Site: brandenburg
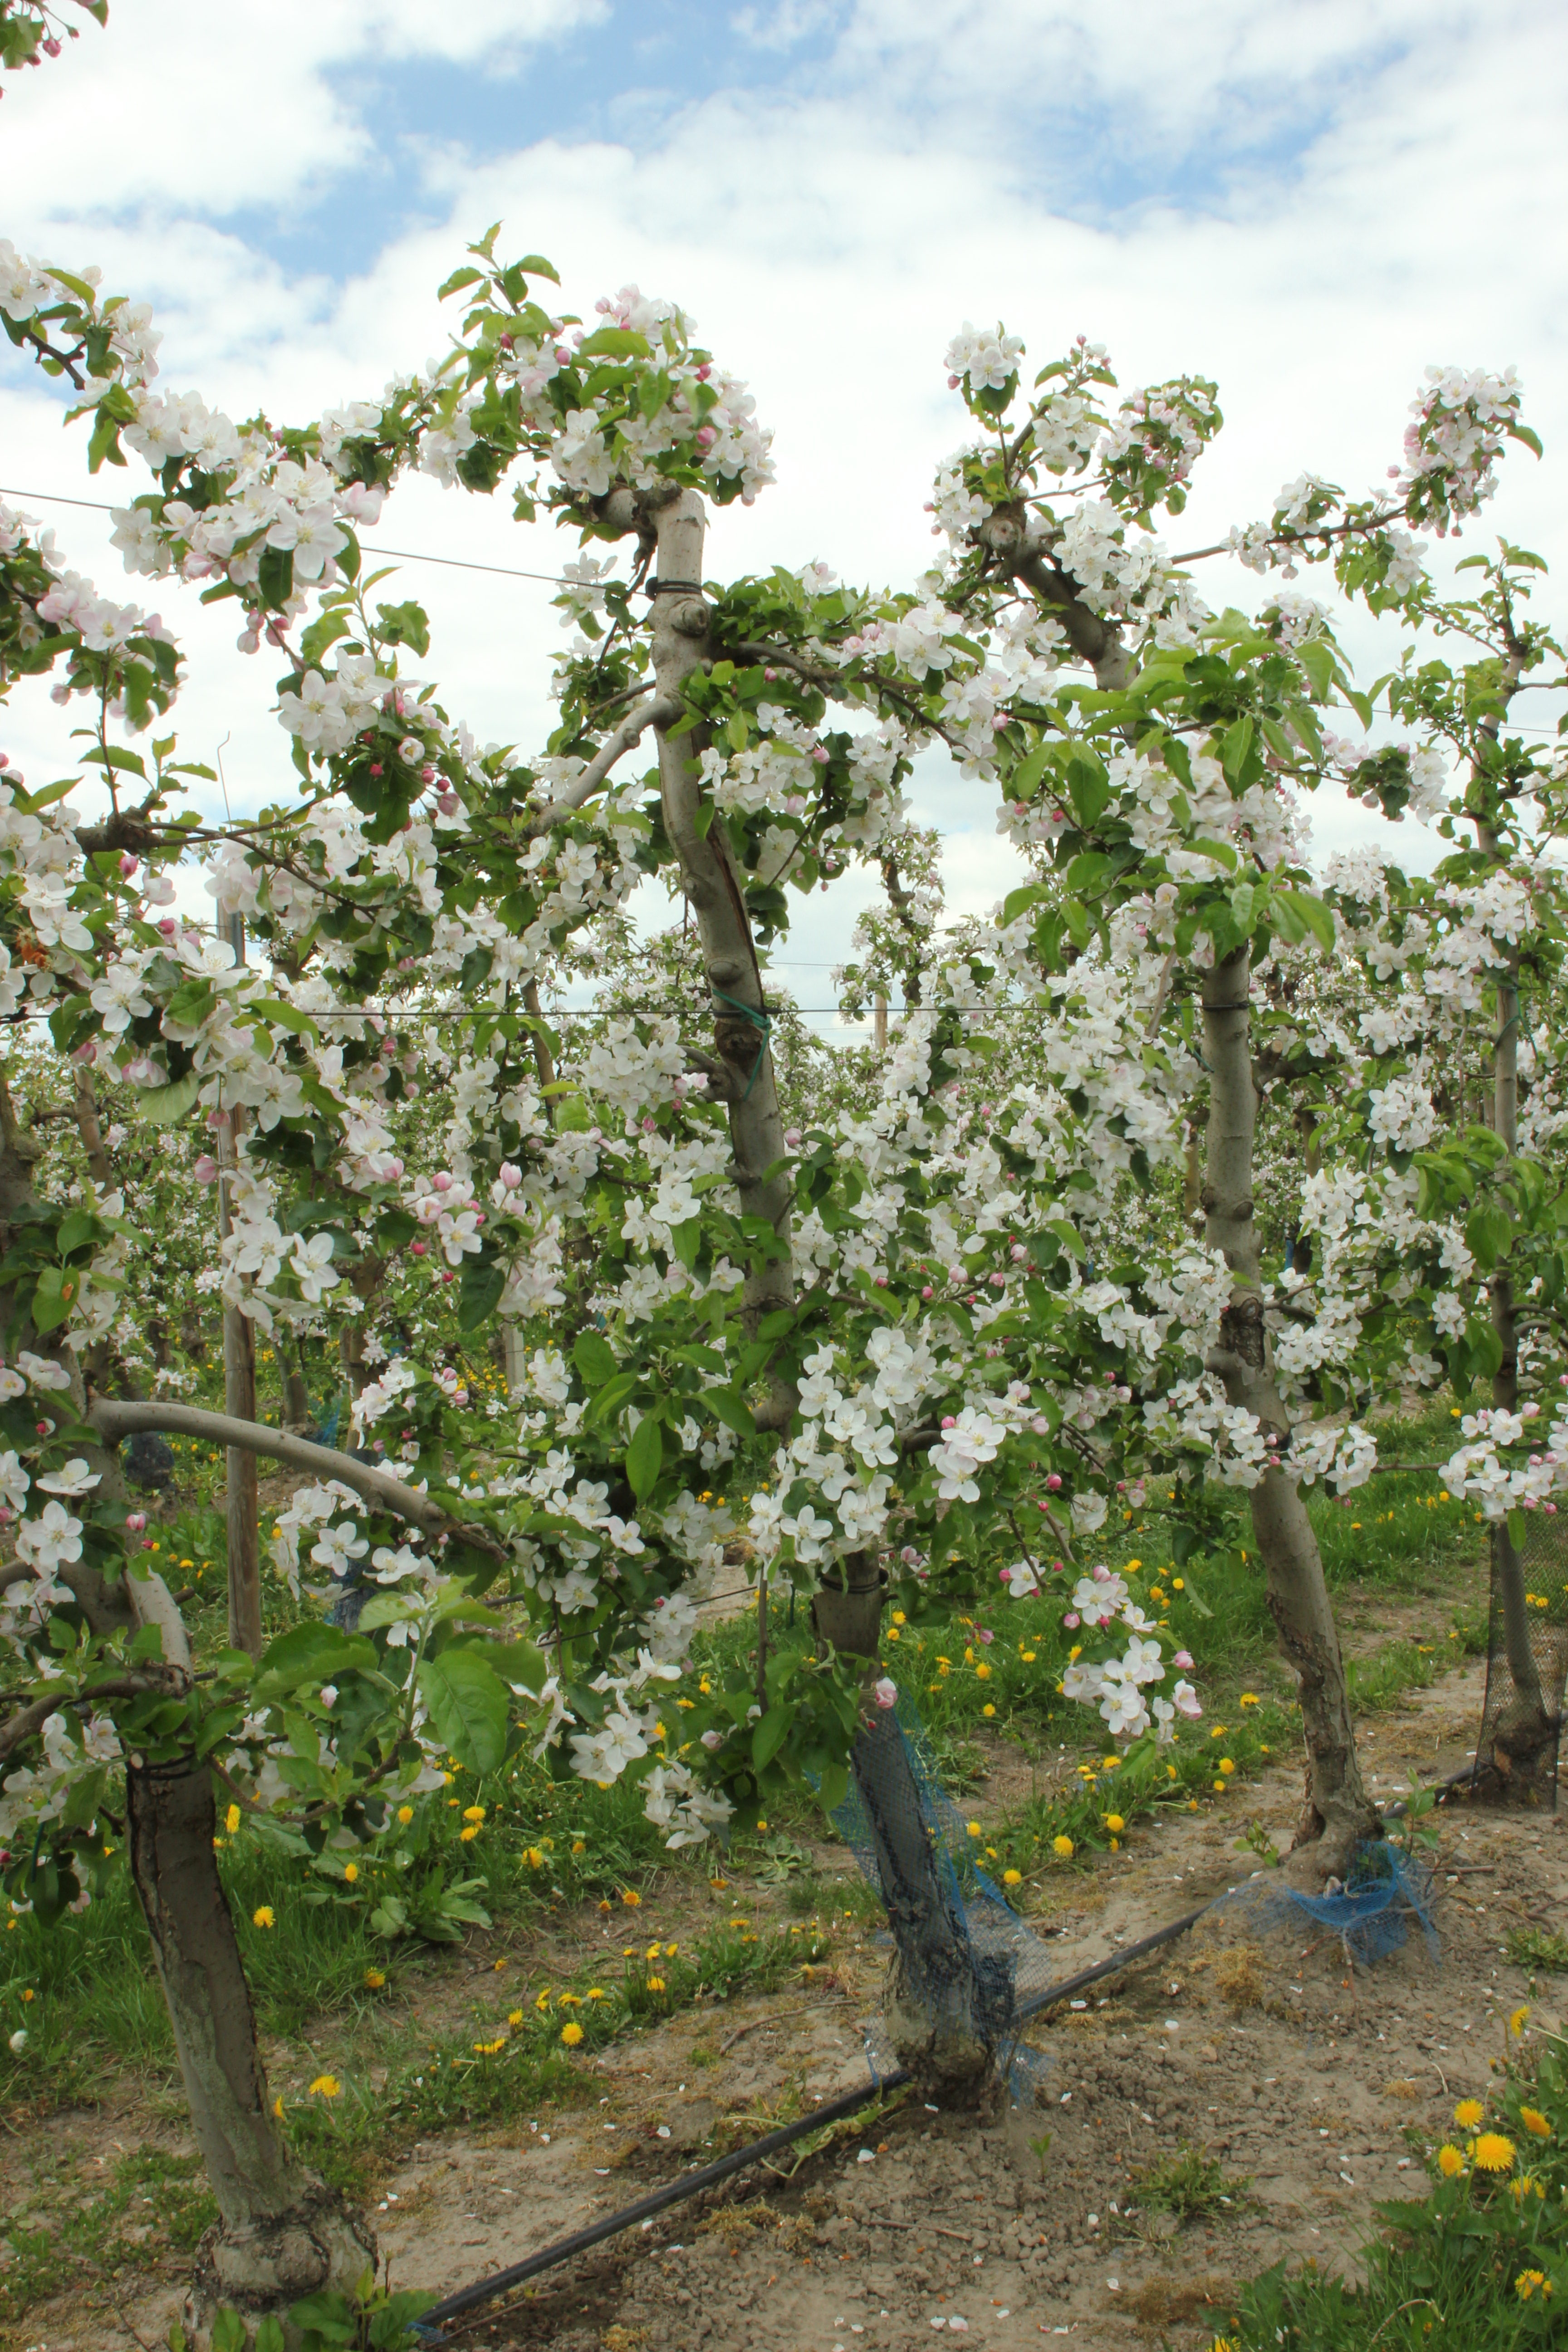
Growth stage (BBCH 65): Flowering